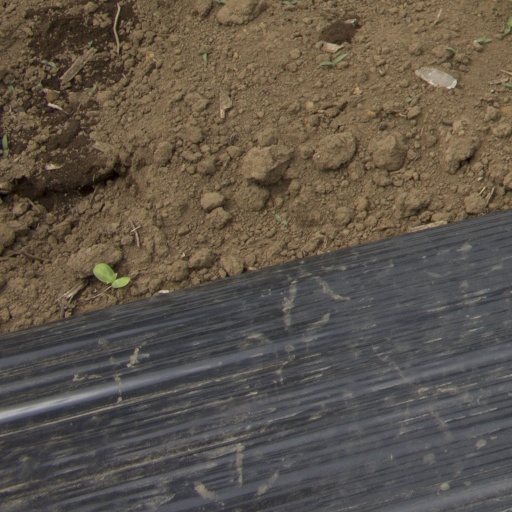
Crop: Jerusalem artichoke